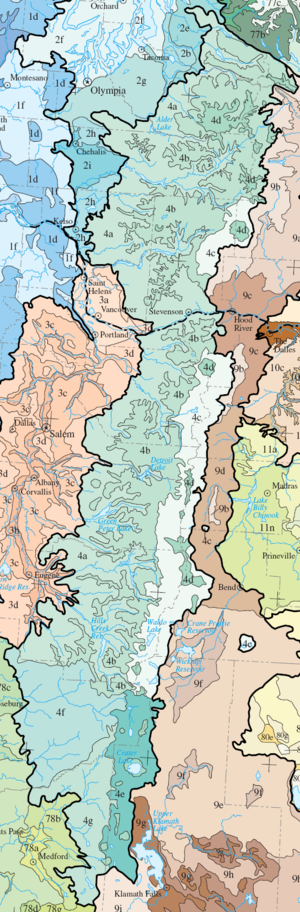
La chaîne des Cascades est une chaîne de montagnes s'étendant face à la côte ouest de l'Amérique du Nord, entre les États de Californie, de l'Oregon et de Washington aux États-Unis et la province de Colombie-Britannique au Canada. Elle comprend une partie de l'arc volcanique des Cascades dont les volcans mont Rainier, qui constitue le point culminant de la chaîne du haut de ses 4 392 mètres d'altitude dominant la métropole de Seattle, et mont Saint Helens qui a subi une éruption en 1980. Cet arc volcanique, toujours actif, commence sa formation il y a 36 millions d'années à la suite de la subduction de la plaque Juan de Fuca sous la plaque nord-américaine. Les risques liés au volcanisme demeurent importants.